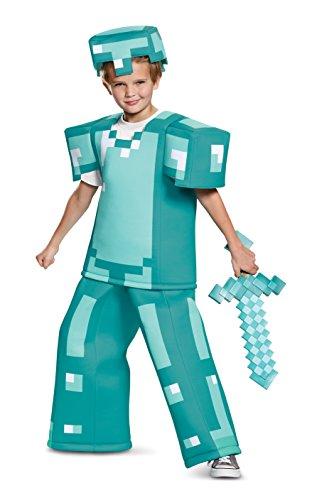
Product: Minecraft Sword
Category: Toys & Games | Dress Up & Pretend Play | Accessories
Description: Minecraft mojang.
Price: $17.99